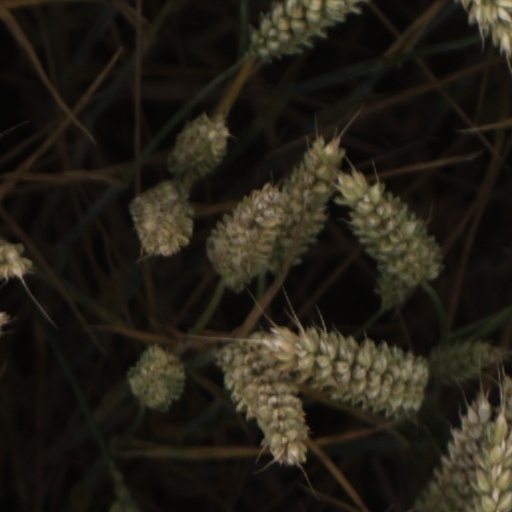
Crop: wheat